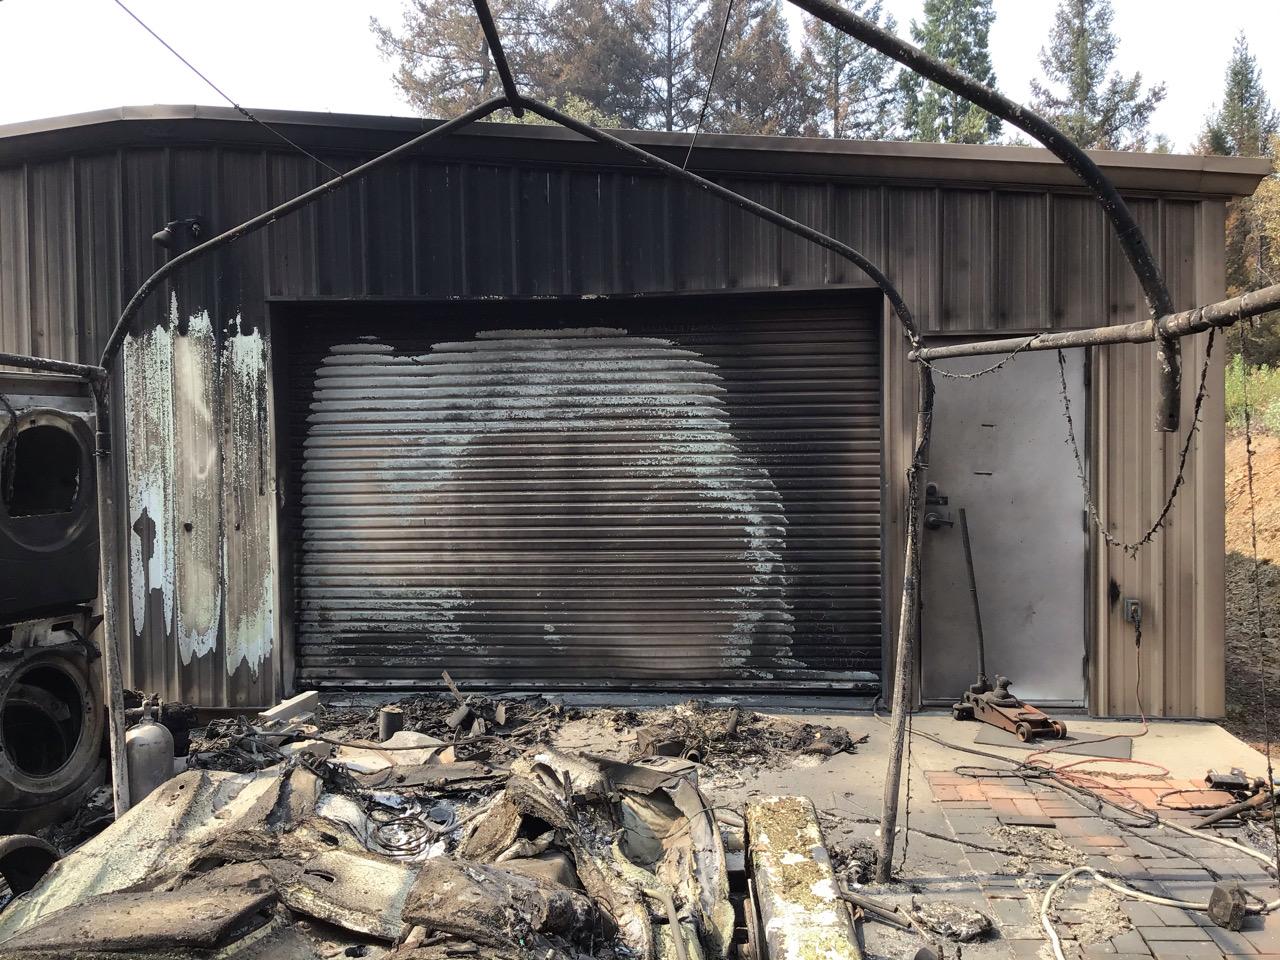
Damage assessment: minor